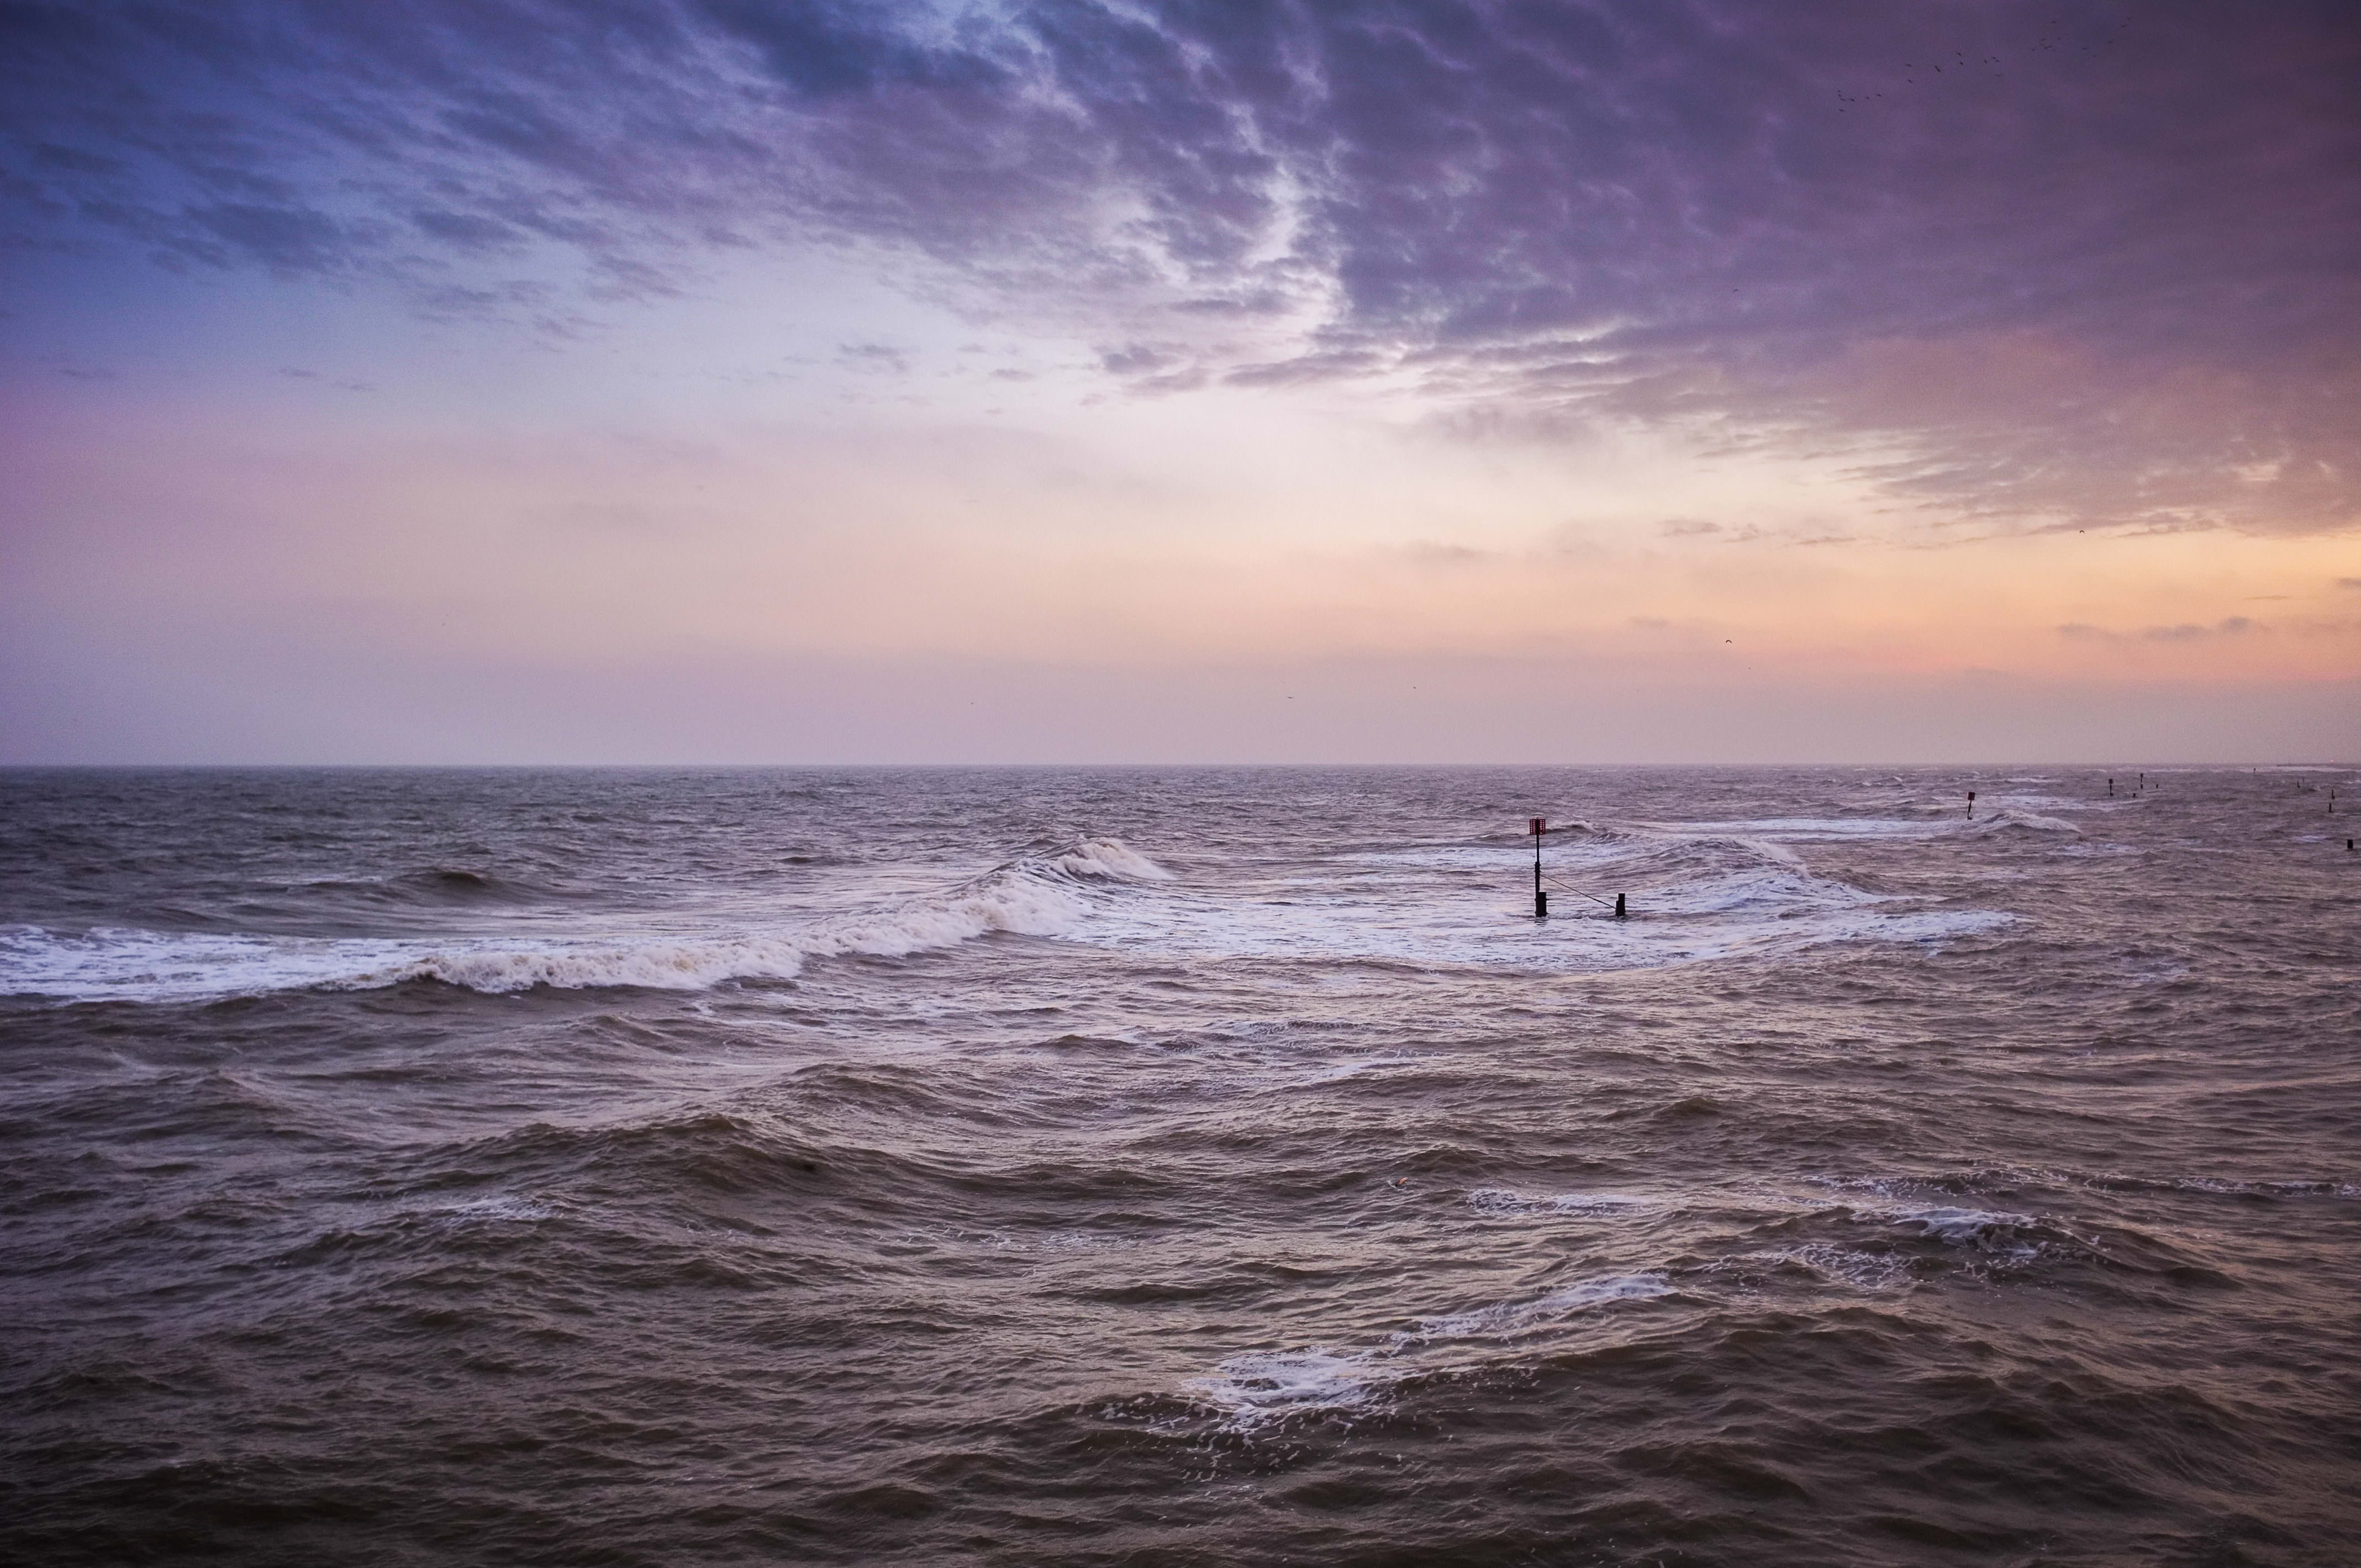
beach, sea, coast, water, nature, ocean, horizon, cloud, sky, sunrise, sunset, morning, shore, wave, dawn, dusk, evening, seascape, body of water, waves, wind wave